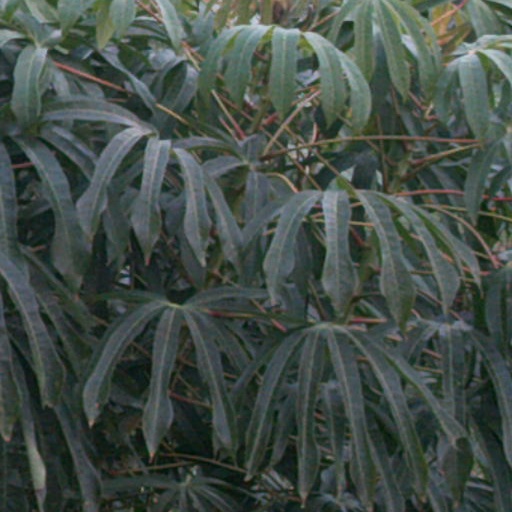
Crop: cassava